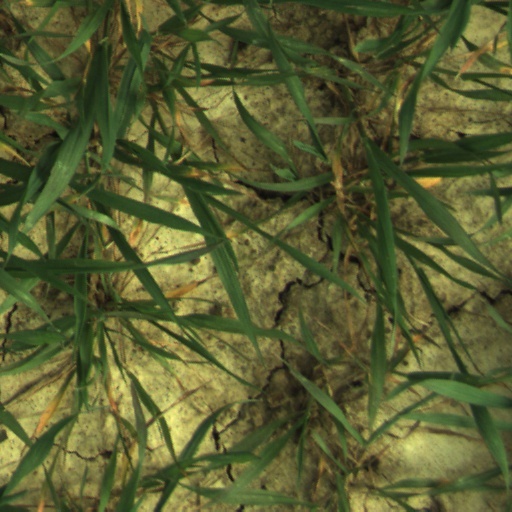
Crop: wheat